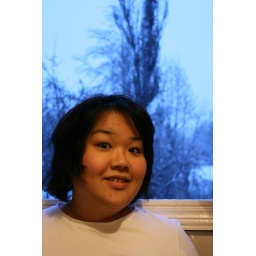
The temperature was below zero. The window was open. But I absolutely love the blue color behind me.